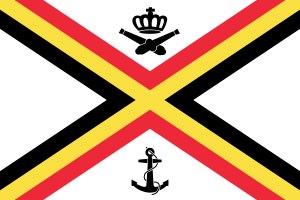
La croix de Bourgogne est un emblème héraldique d'origine bourguignonne, qui consiste en une croix de saint André rouge jonchée de nœuds de branches coupées.
Le drapeau de la Belgique est composé de trois bandes verticales ; noire, jaune et rouge.
La croix de saint André est une croix en forme de X. Son nom provient de la forme de la croix qui aurait été utilisée selon la tradition pour supplicier saint André. Ce symbole a été utilisé par de nombreux pays européens. La croix de saint André est parfois appelée croix décussée. En héraldique, elle est appelée sautoir. La croix de Bourgogne est une croix de saint André particulière. La croix de saint André est présente dans la culture européenne, dans l'art religieux, dans la symbolique identitaire de pays, de régions ou de forces politiques, dans la vie pratique.